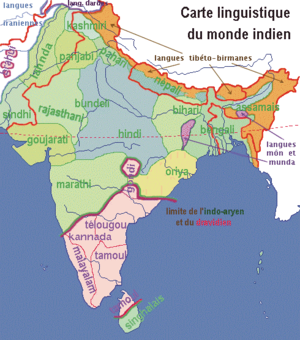
Les langues en Inde sont très diverses et appartiennent à plusieurs familles linguistiques.